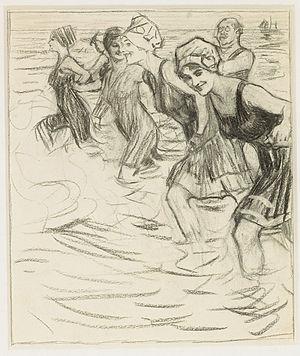
Simplicissimus est un hebdomadaire satirique allemand créé à Munich par Albert Langen et Thomas Theodor Heine en avril 1896 et ayant paru jusqu'en 1944.